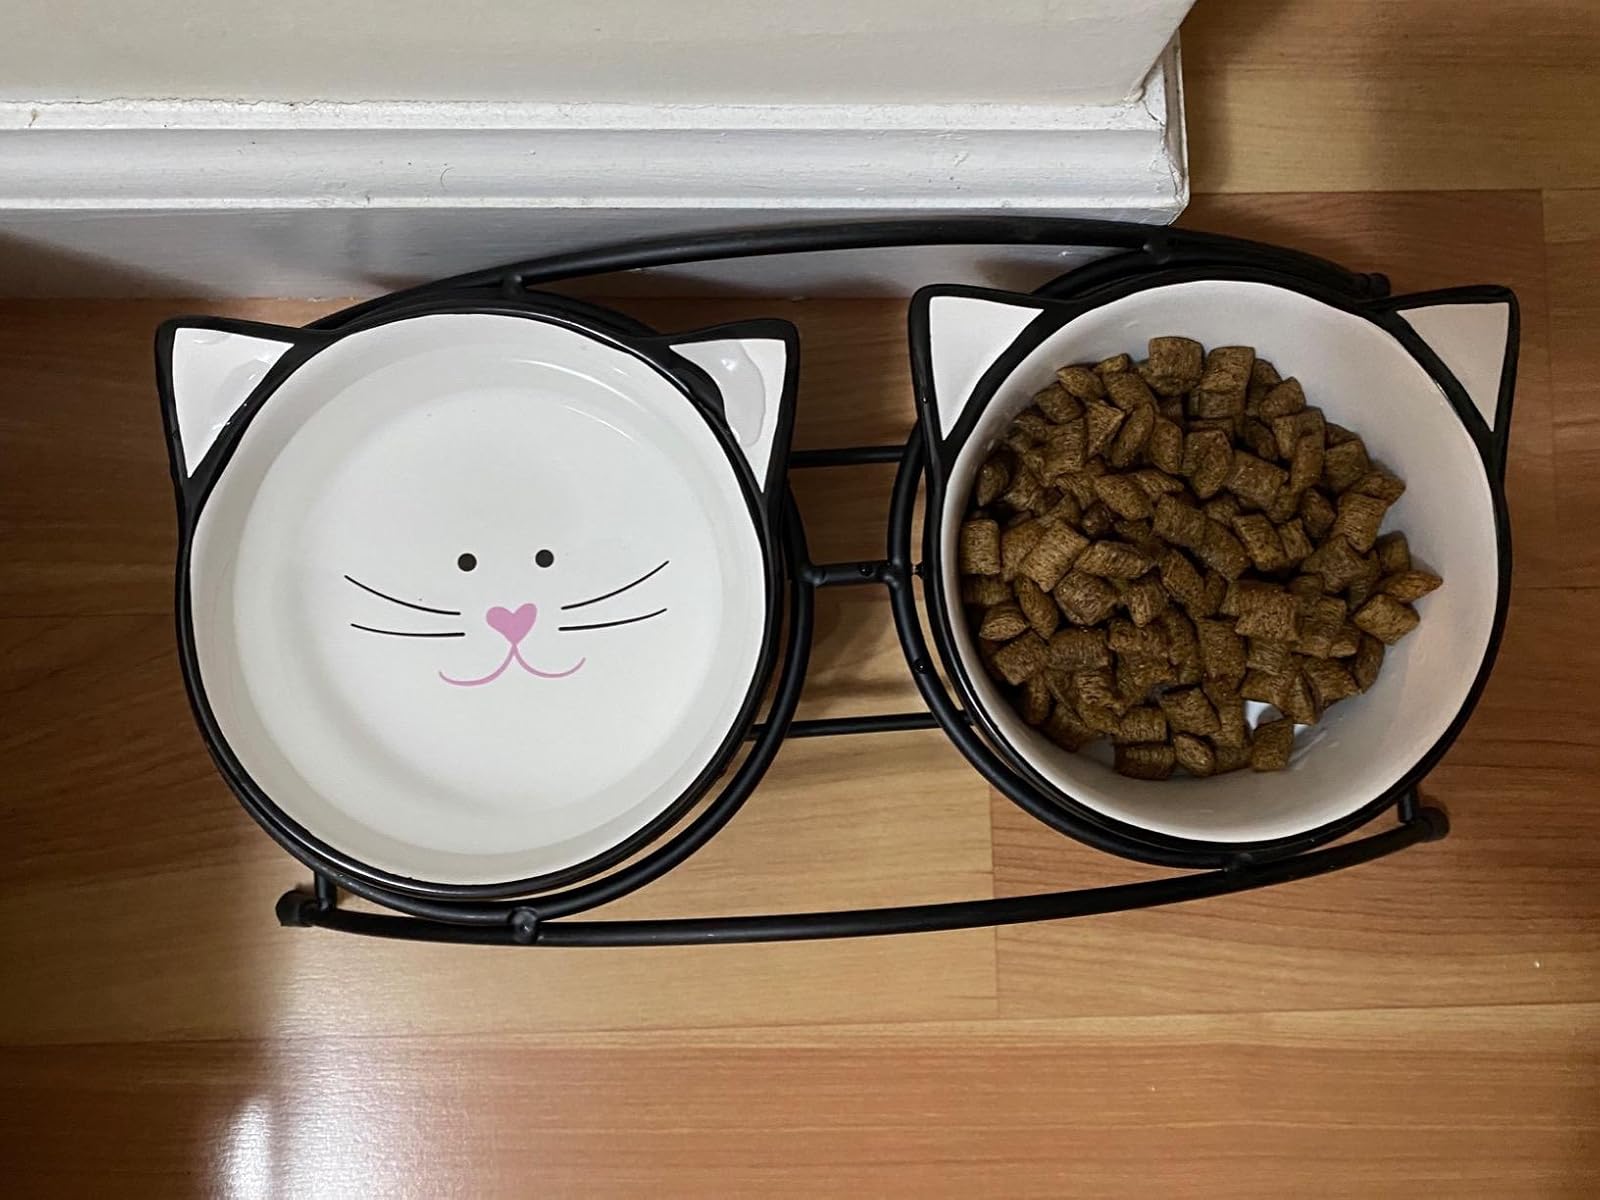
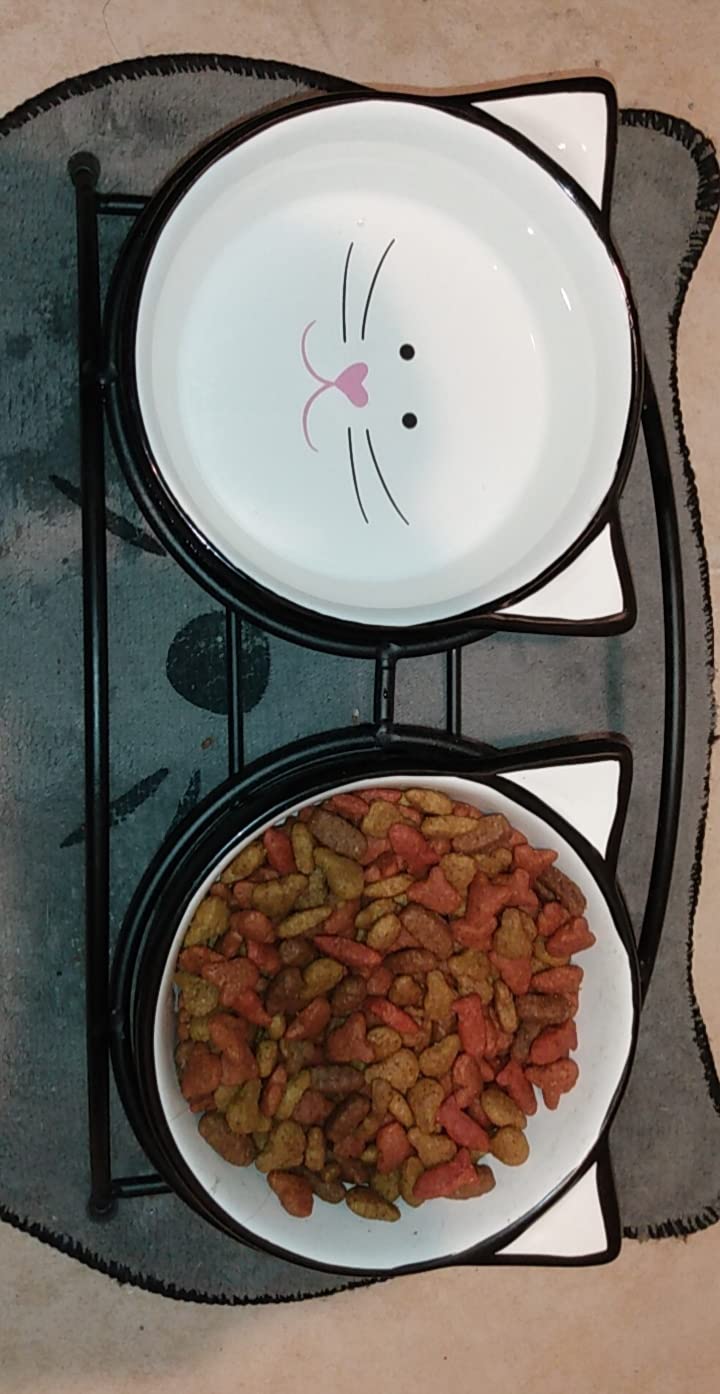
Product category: items_bowl
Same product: yes